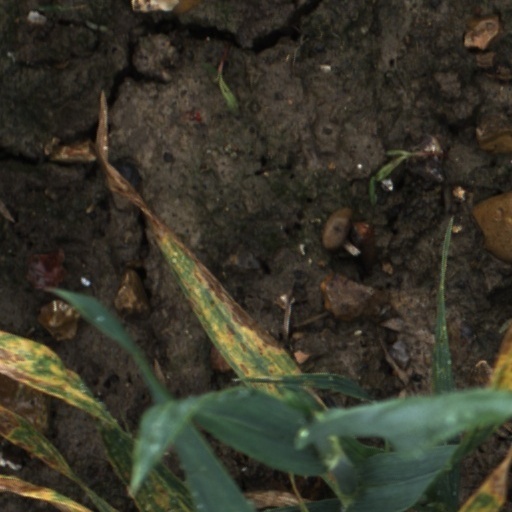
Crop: wheat